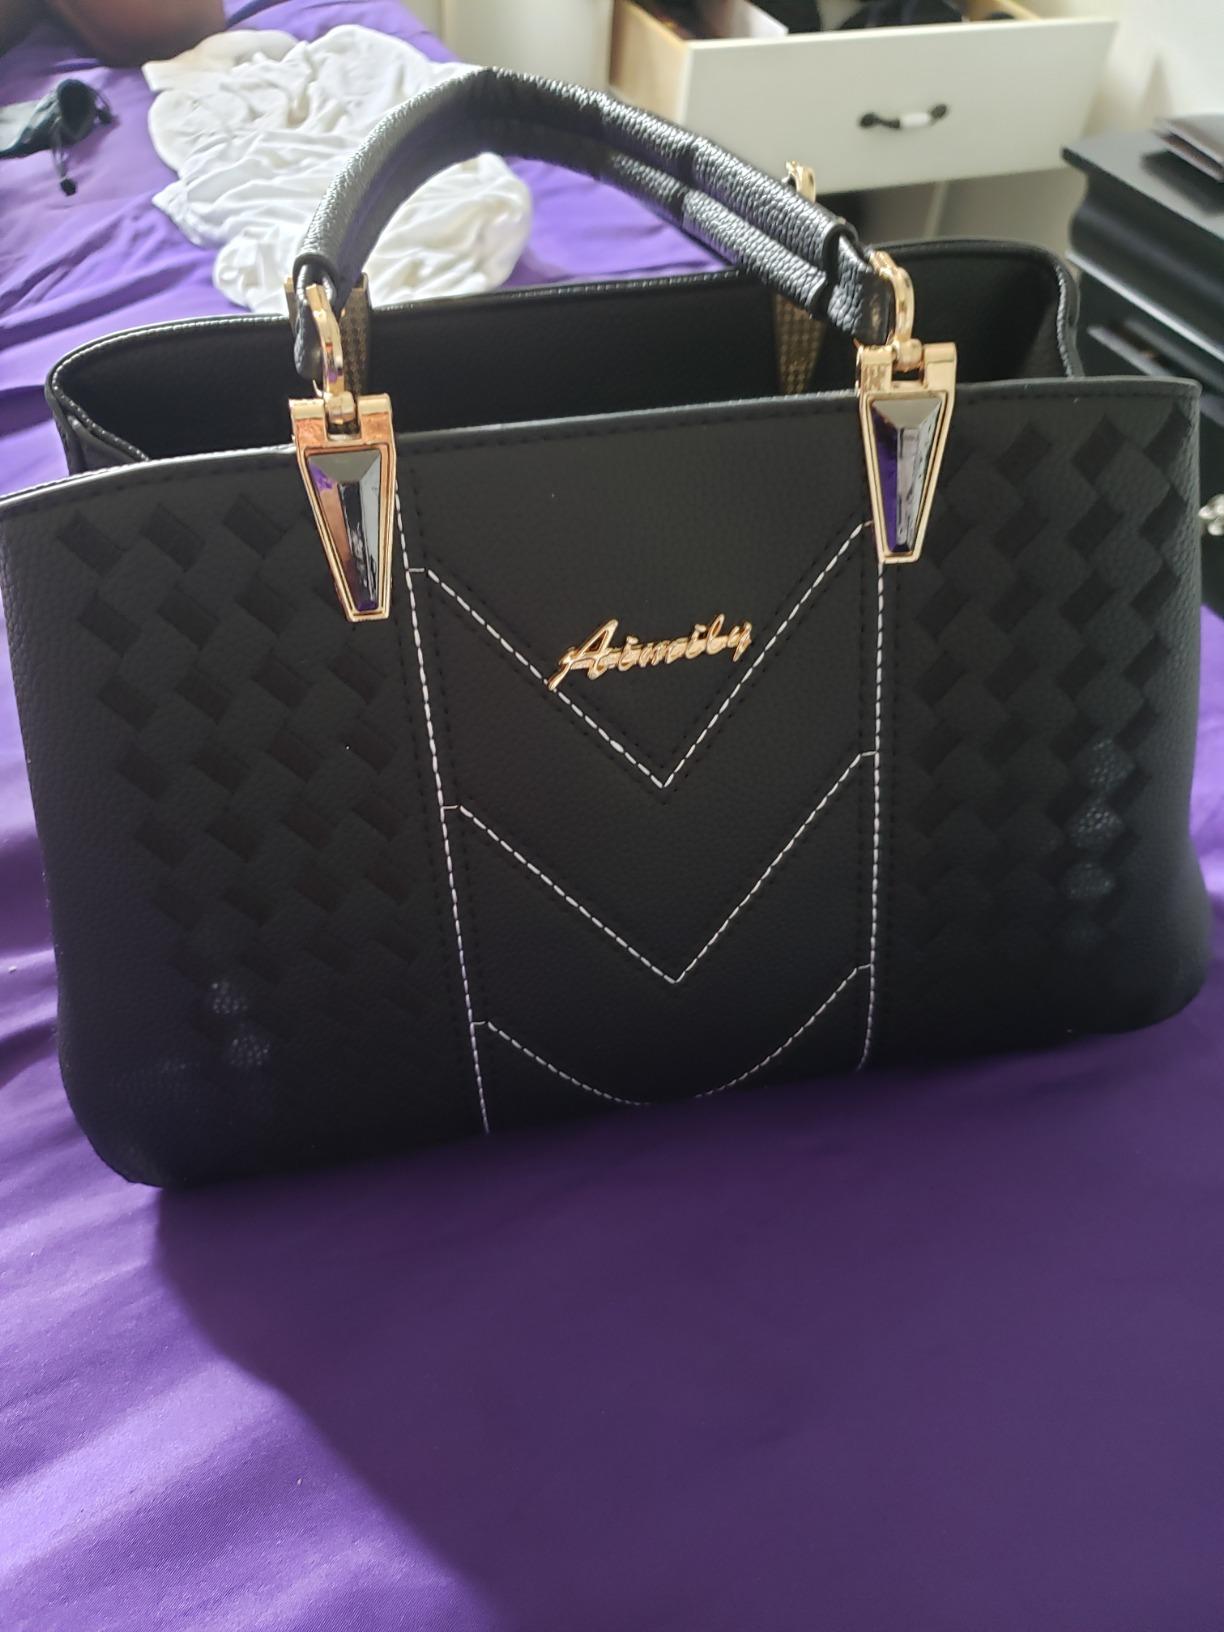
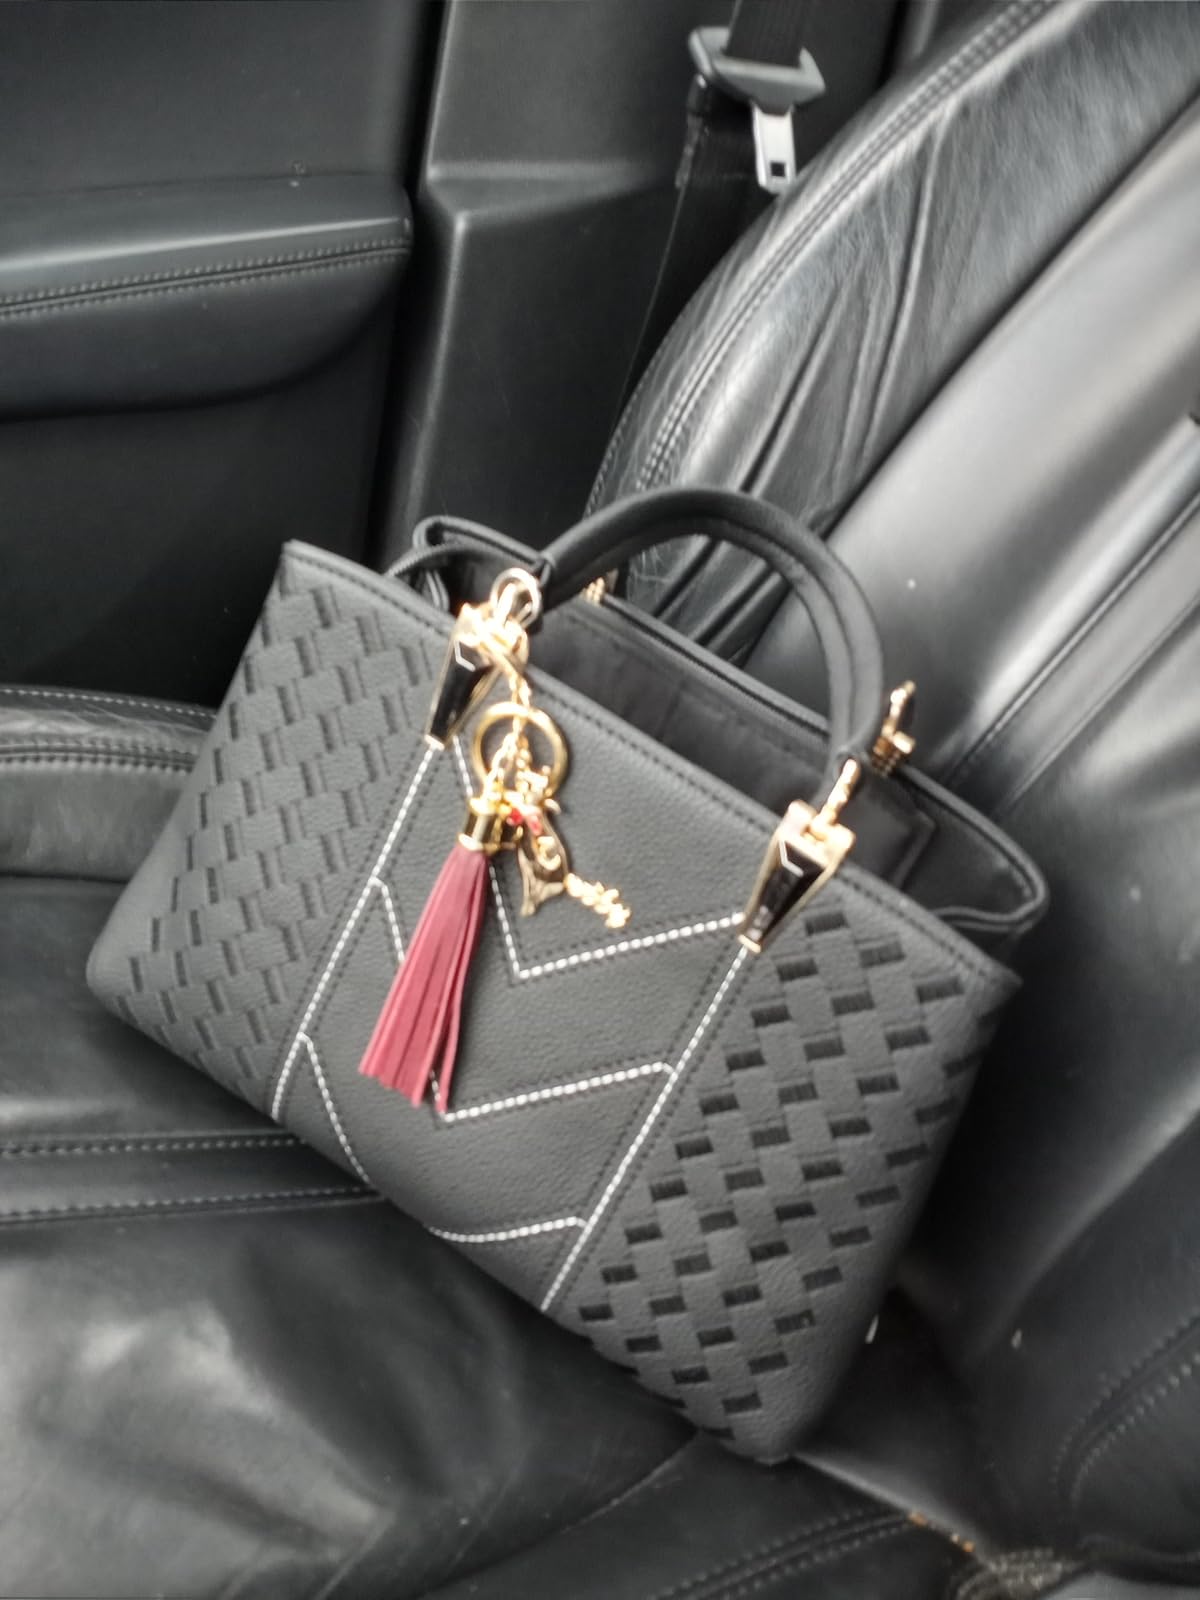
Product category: accessories_handbag
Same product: yes